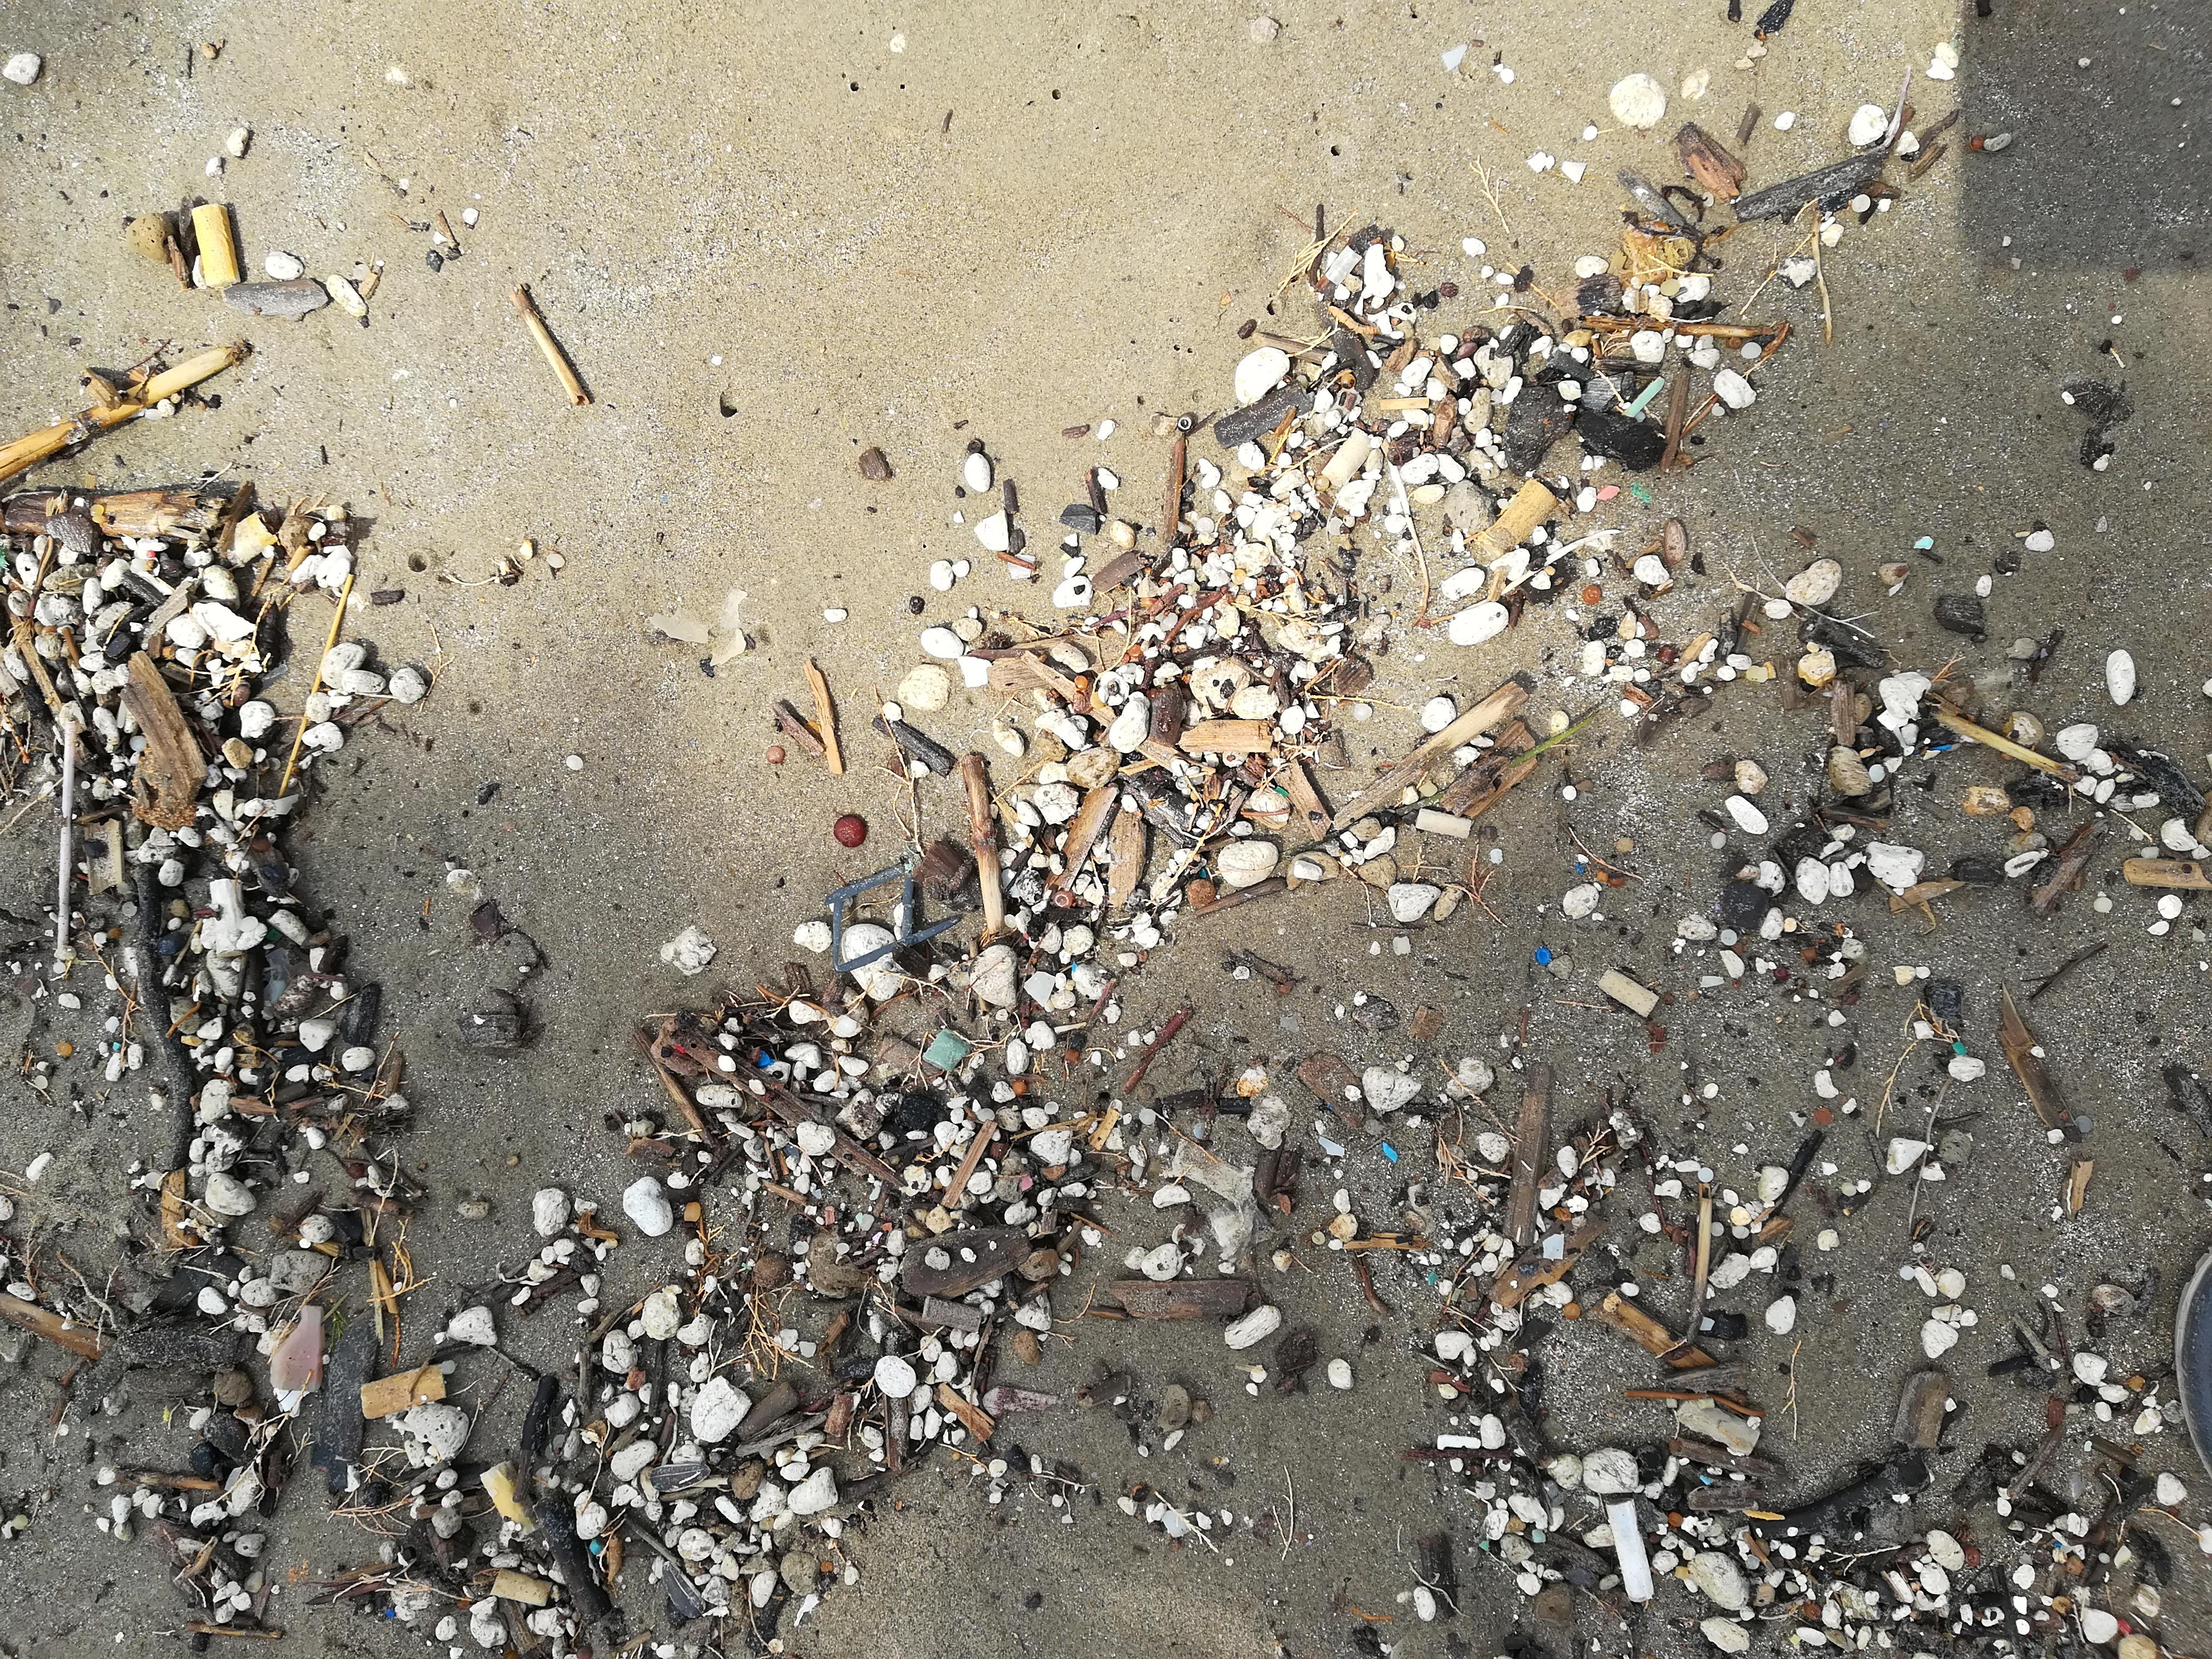
Object: Other plastic (Other plastic)

Object: Cigarette (Cigarette)

Object: Cigarette (Cigarette)

Object: Cigarette (Cigarette)

Object: Other plastic (Other plastic)

Object: Other plastic (Other plastic)

Object: Other plastic (Other plastic)

Object: Other plastic (Other plastic)

Object: Other plastic (Other plastic)

Object: Other plastic (Other plastic)

Object: Other plastic (Other plastic)

Object: Other plastic (Other plastic)

Object: Unlabeled litter (Unlabeled litter)

Object: Cigarette (Cigarette)

Object: Cigarette (Cigarette)

Object: Cigarette (Cigarette)

Object: Other plastic (Other plastic)